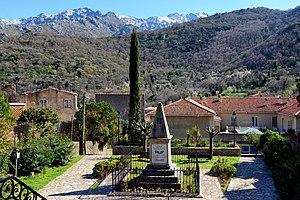
Muro est une commune française située dans la circonscription départementale de la Haute-Corse et le territoire de la collectivité de Corse. Le village appartient à la piève de Sant'Andréa dont il est historiquement le chef-lieu, en Balagne.